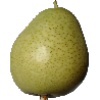
Label: Pear 1